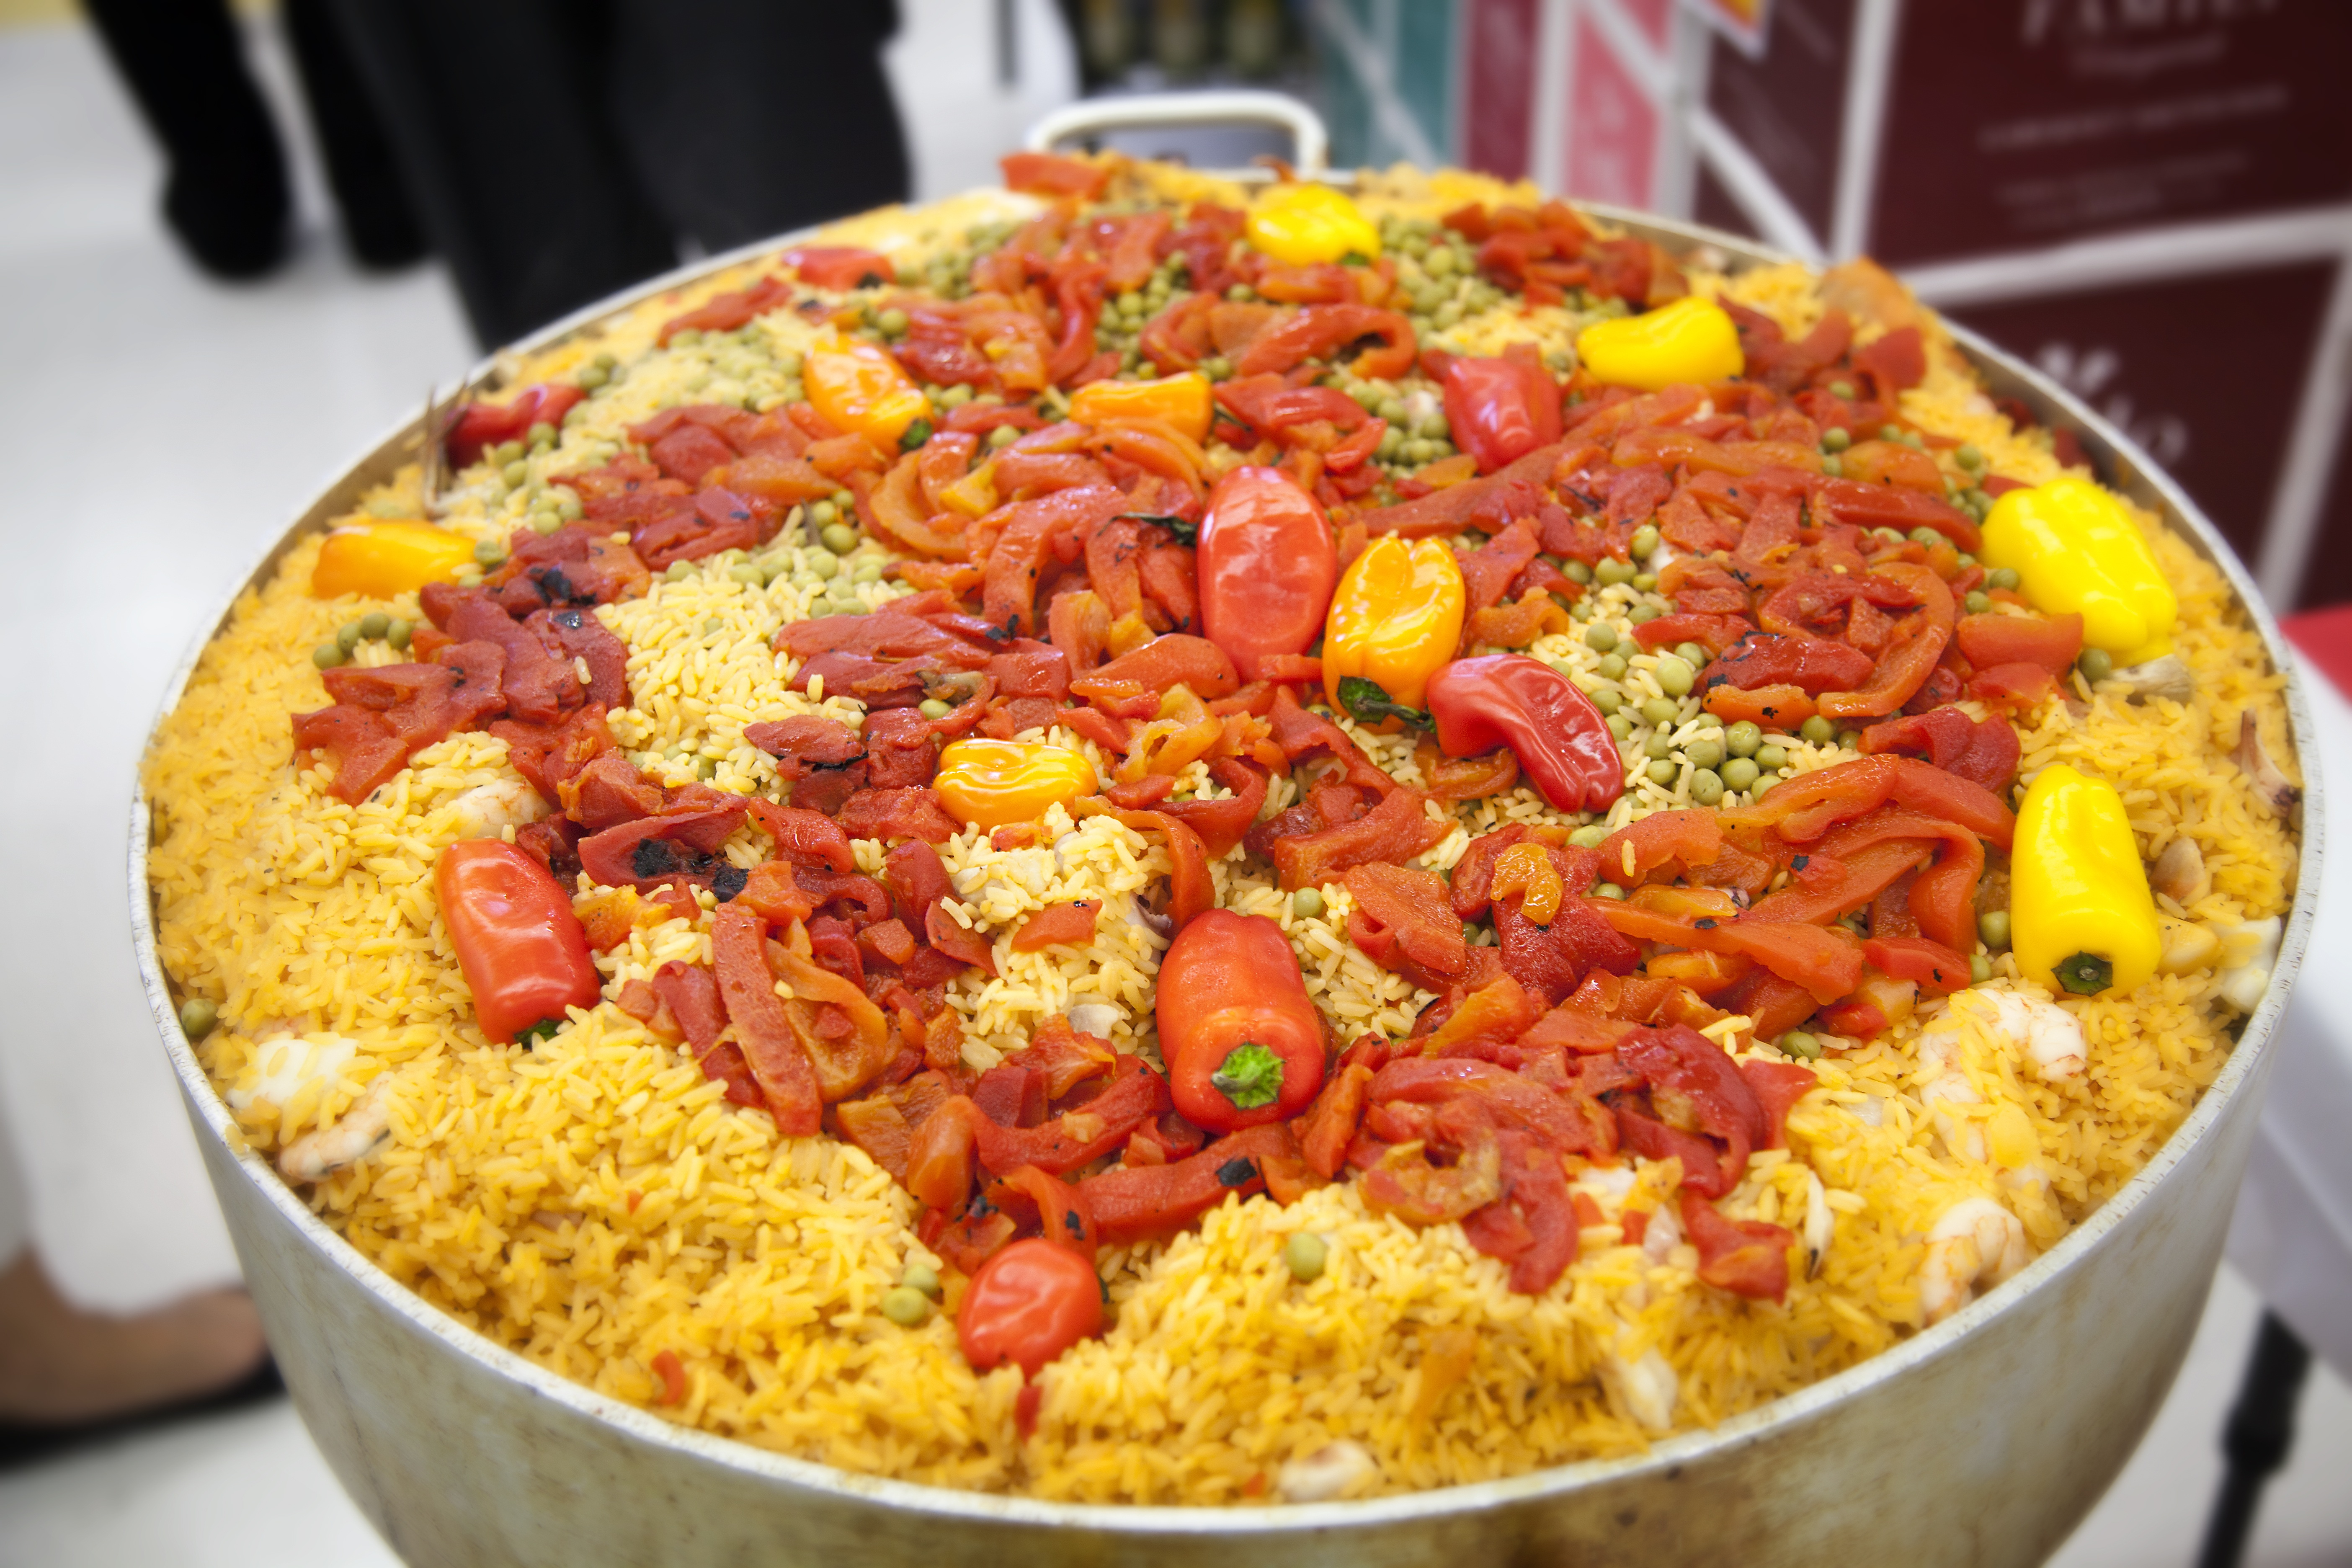
dish, meal, food, breakfast, cuisine, rise, paella, turkish food, european food, biryani, middle eastern food, caribian food